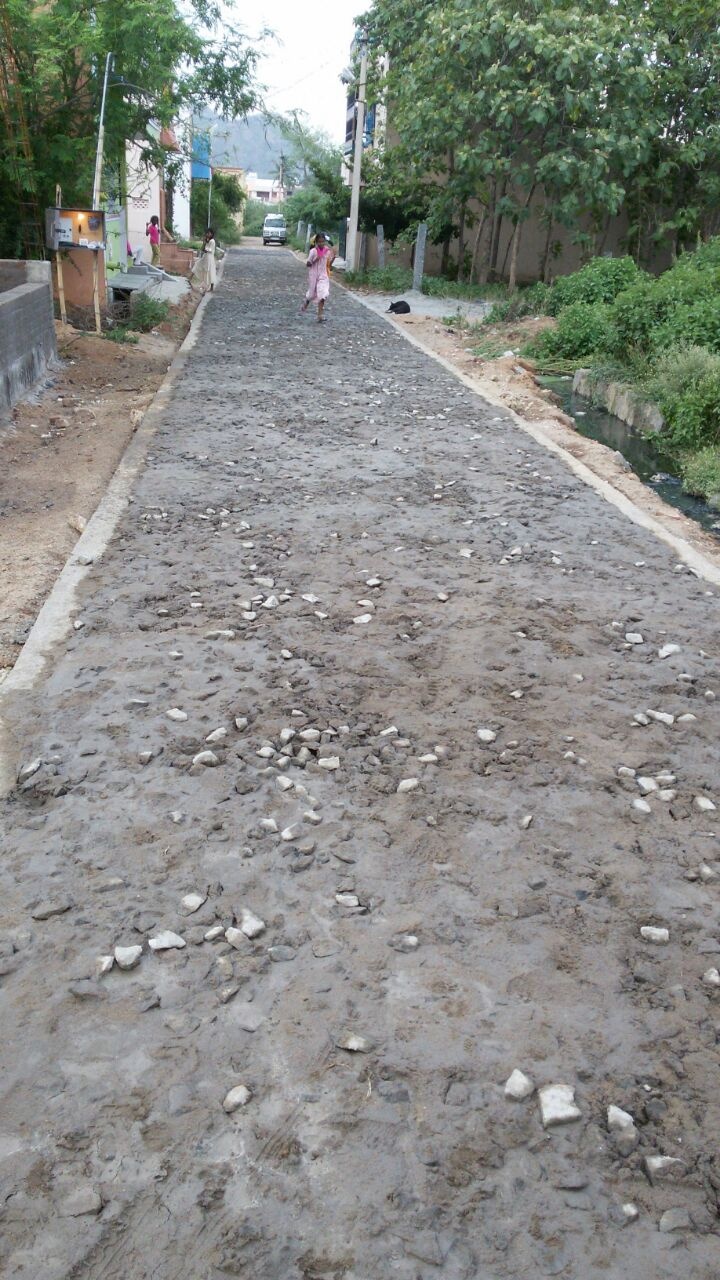
street view